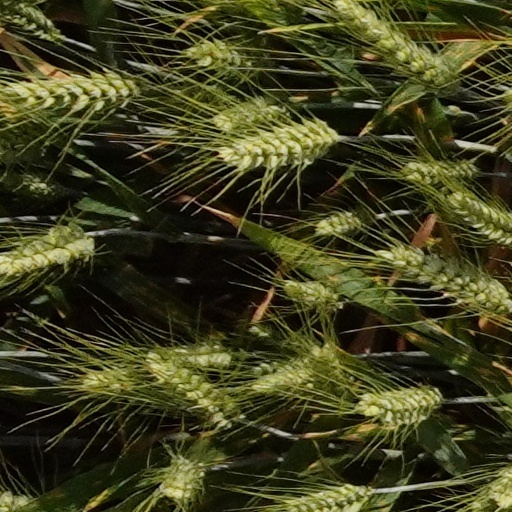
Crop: wheat